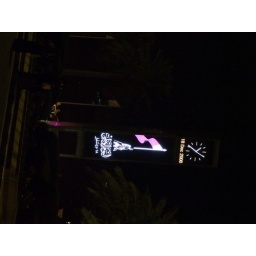
clock in street near rydges.